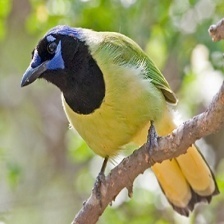
Species: GREEN JAY
Scientific name: CYANOCORAX YNCAS
ImageNet parent category: jay